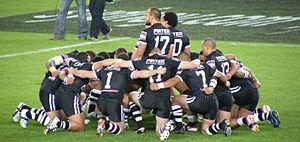
Le Rugby League Four Nations ou en français Tournoi des Quatre Nations est une compétition internationale de rugby à XIII créée en 2009 et succédant au Tri-Nations qui mettait aux prises l'Australie, la Nouvelle-Zélande et la Grande-Bretagne.